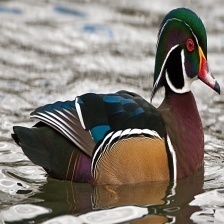
Species: WOOD DUCK
Scientific name: AIX SPONSA
ImageNet parent category: drake